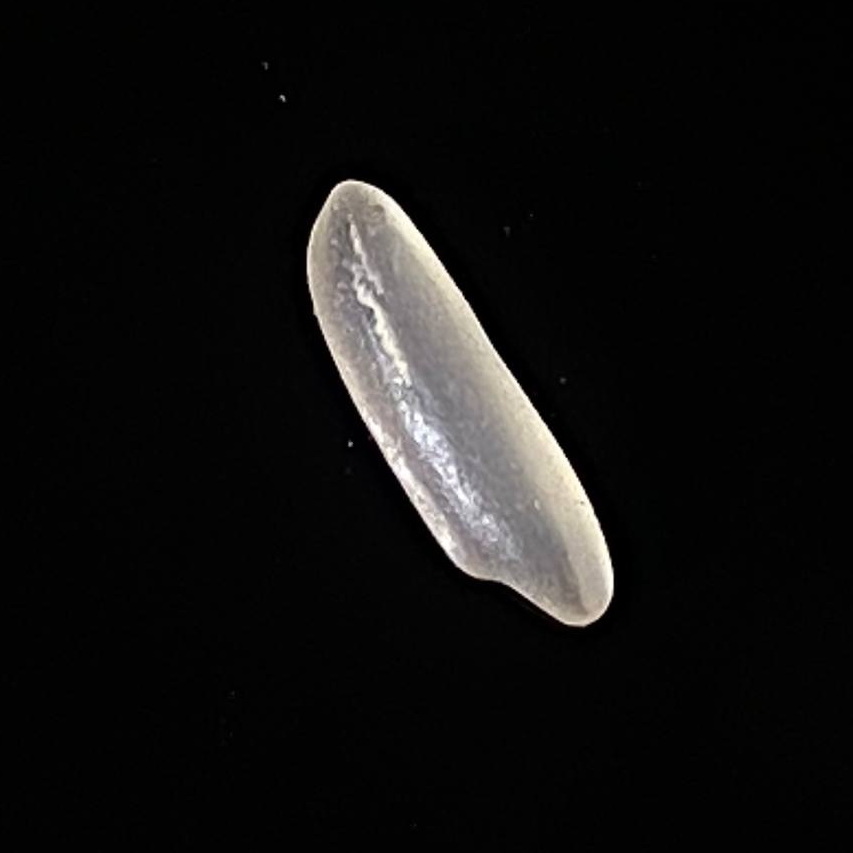
Rice variety: Jirashail